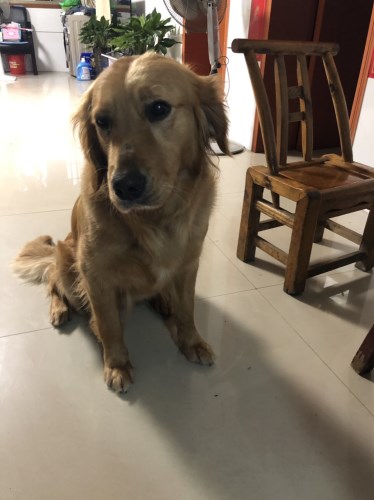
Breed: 5355-n000126-golden_retriever